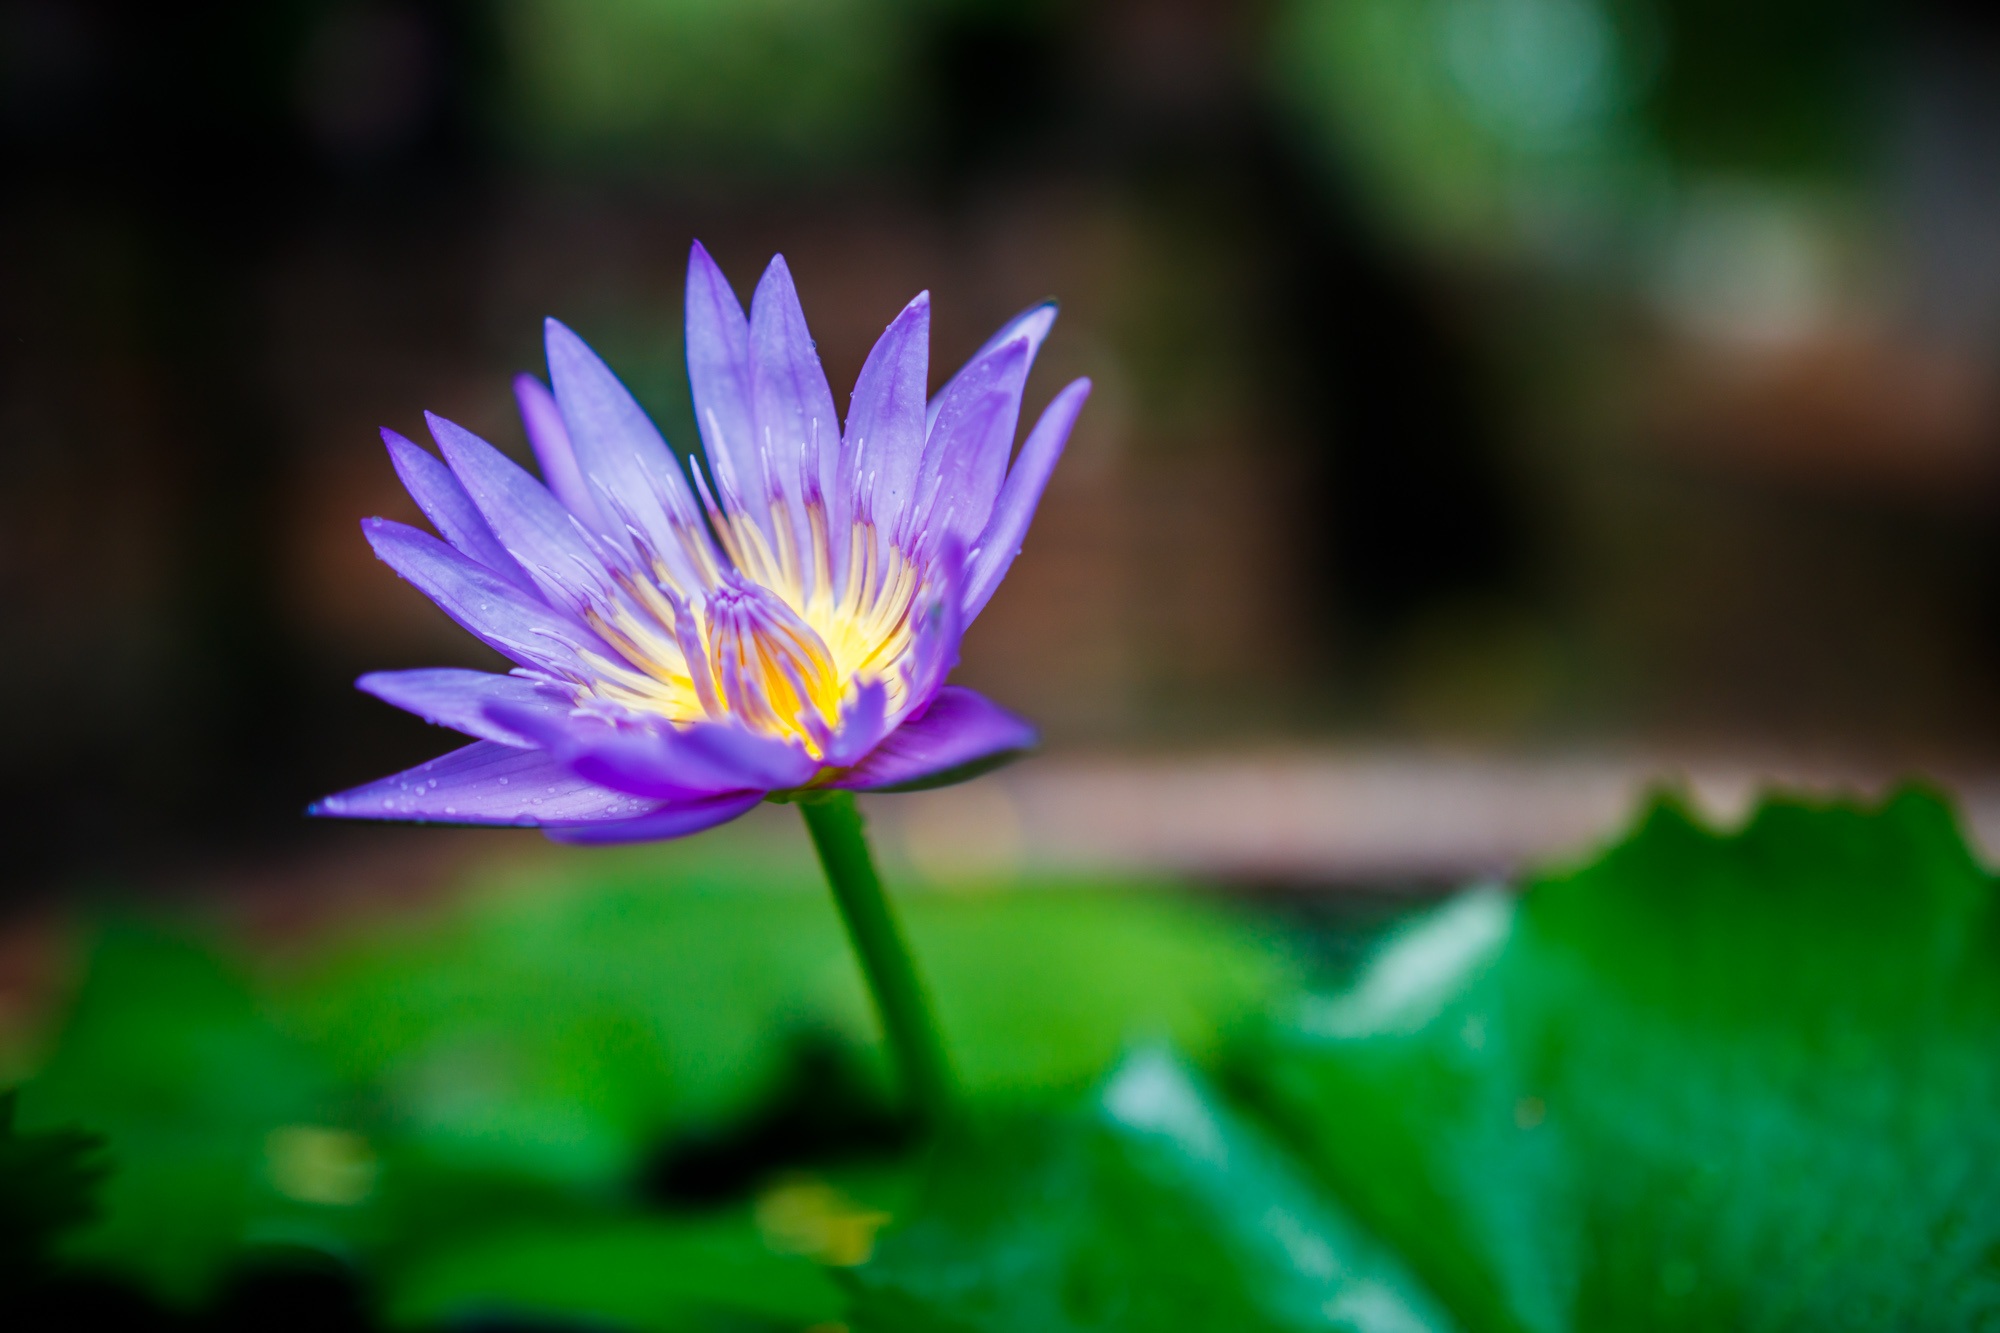
water, nature, grass, blossom, light, plant, photography, sunlight, leaf, flower, purple, petal, daisy, green, botany, blooming, yellow, aquatic plant, flora, wildflower, close up, waterlily, macro photography, flowering plant, plant stem, land plant